12th Texas Cavalry Regiment

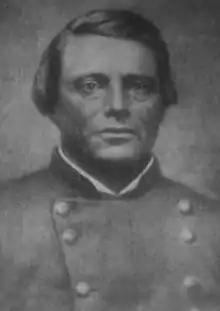
Thomas Green

On 25 March 1862, Earl Van Dorn received an order from Albert Sidney Johnston to transfer his Army of the West to Corinth, Mississippi. Van Dorn proceeded to shift all available soldiers, ammunition, food, and weapons to the east side of the Mississippi River. In May 1862, the Union Army of the Southwest under Samuel Ryan Curtis invaded eastern Arkansas and captured Batesville. Thomas C. Hindman, the newly appointed Confederate commander in Arkansas, was appalled to find almost no soldiers or military equipment to defend Little Rock. Hindman began improvising an army and a logistical base. Before Hindman's arrival, John Selden Roane started to detain Texas cavalry regiments as they crossed Arkansas headed for Memphis, Tennessee. The 12th Texas Cavalry was one of the units appropriated to defend the state of Arkansas.